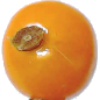
Label: Physalis 1